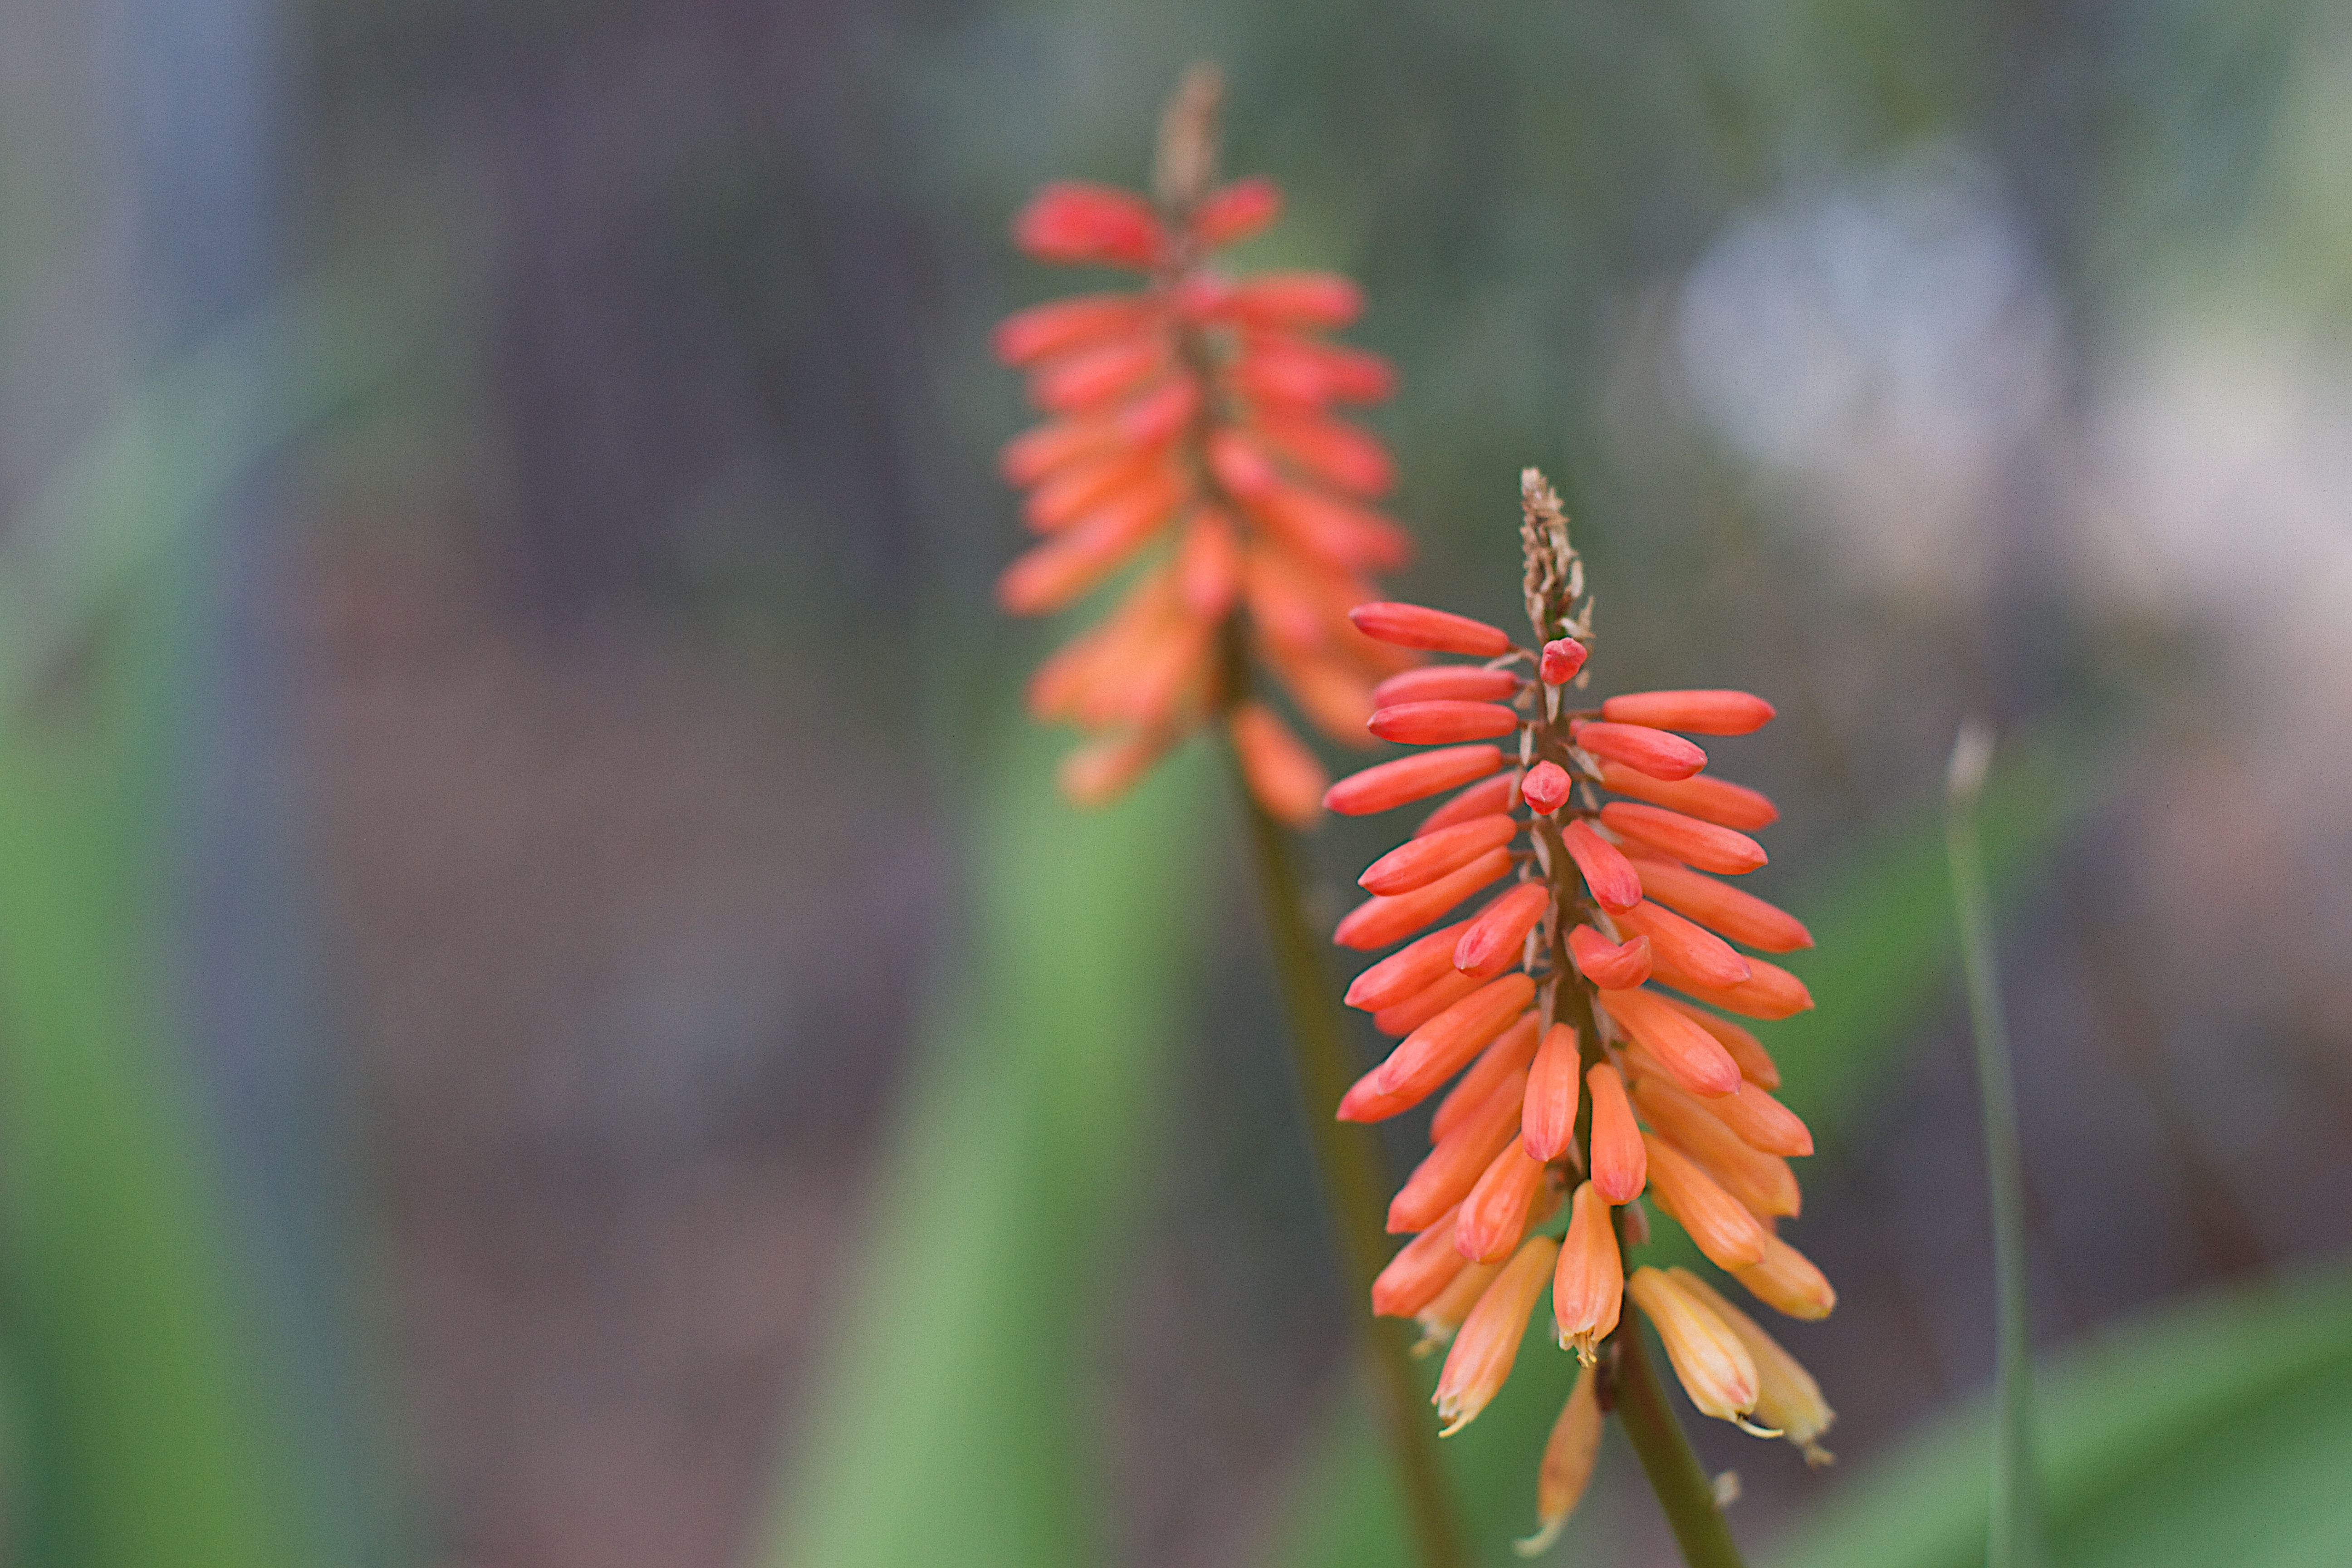
nature, plant, leaf, flower, green, botany, flora, wildflower, close up, macro photography, flowering plant, torch lily, grass family, plant stem, land plant